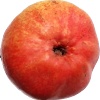
Label: Pear Red 1